Probrachylophosaurus

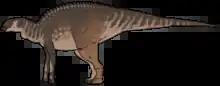
Life restoration

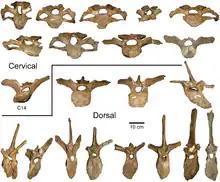
Cervical and dorsal vertebrae

"Probrachylophosaurus" was, within the Hadrosaurinae, placed in the Brachylophosaurini by the describing authors. Adding the traits of "Probrachylophosaurus" to two earlier datasets of cladistic analyses, resulted in slightly conflicting positions. In one analysis it was recovered as the sister species of "Brachylophosaurus"; in the other as a sister species of a clade consisting of "Brachylophosaurus" and "Maiasaura". In both evolutionary trees "Acristavus" was in a more basal position. The authors suggested that "Acristavus" might have been a direct ancestor of "Probrachylophosaurus" and the latter, in view of its intermediate smaller crest form, again an ancestor of "Brachylophosaurus" that lived about 1.5 million years later.